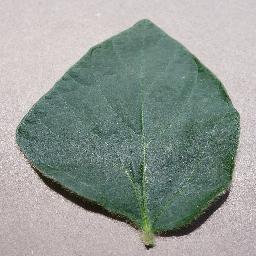
Label: Soybean___healthy